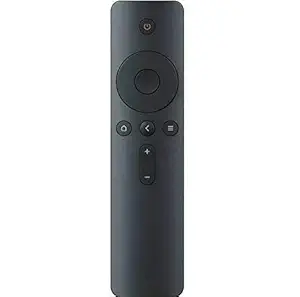
7SEVEN® Compatible for Mi tv Remote Control Original Suitable with Smart Android 4K LED Non Voice Command Xiaomi Redmi Remote of 4A Model 32 43 55 65 inches
Category: Electronics
Price: 349 (list price: 799)
Rating: 3.6 (323 ratings)
About this product: Compatible mi remote control with : MI smart Tv 4A 32 inch Led TV /Mi 4A 43 inch led TV|Durable Quality, Rigid Body, Efficient Performance increases Device life for mi tv remote|Disclaimer: Please Match The Image With Your Existing Remote Before Placing The Order Before Use.* Please Use New AAA Batteries|This MI Remote is not having voice or Bluetooth function|Its 100% generic imported product not from xiaomi